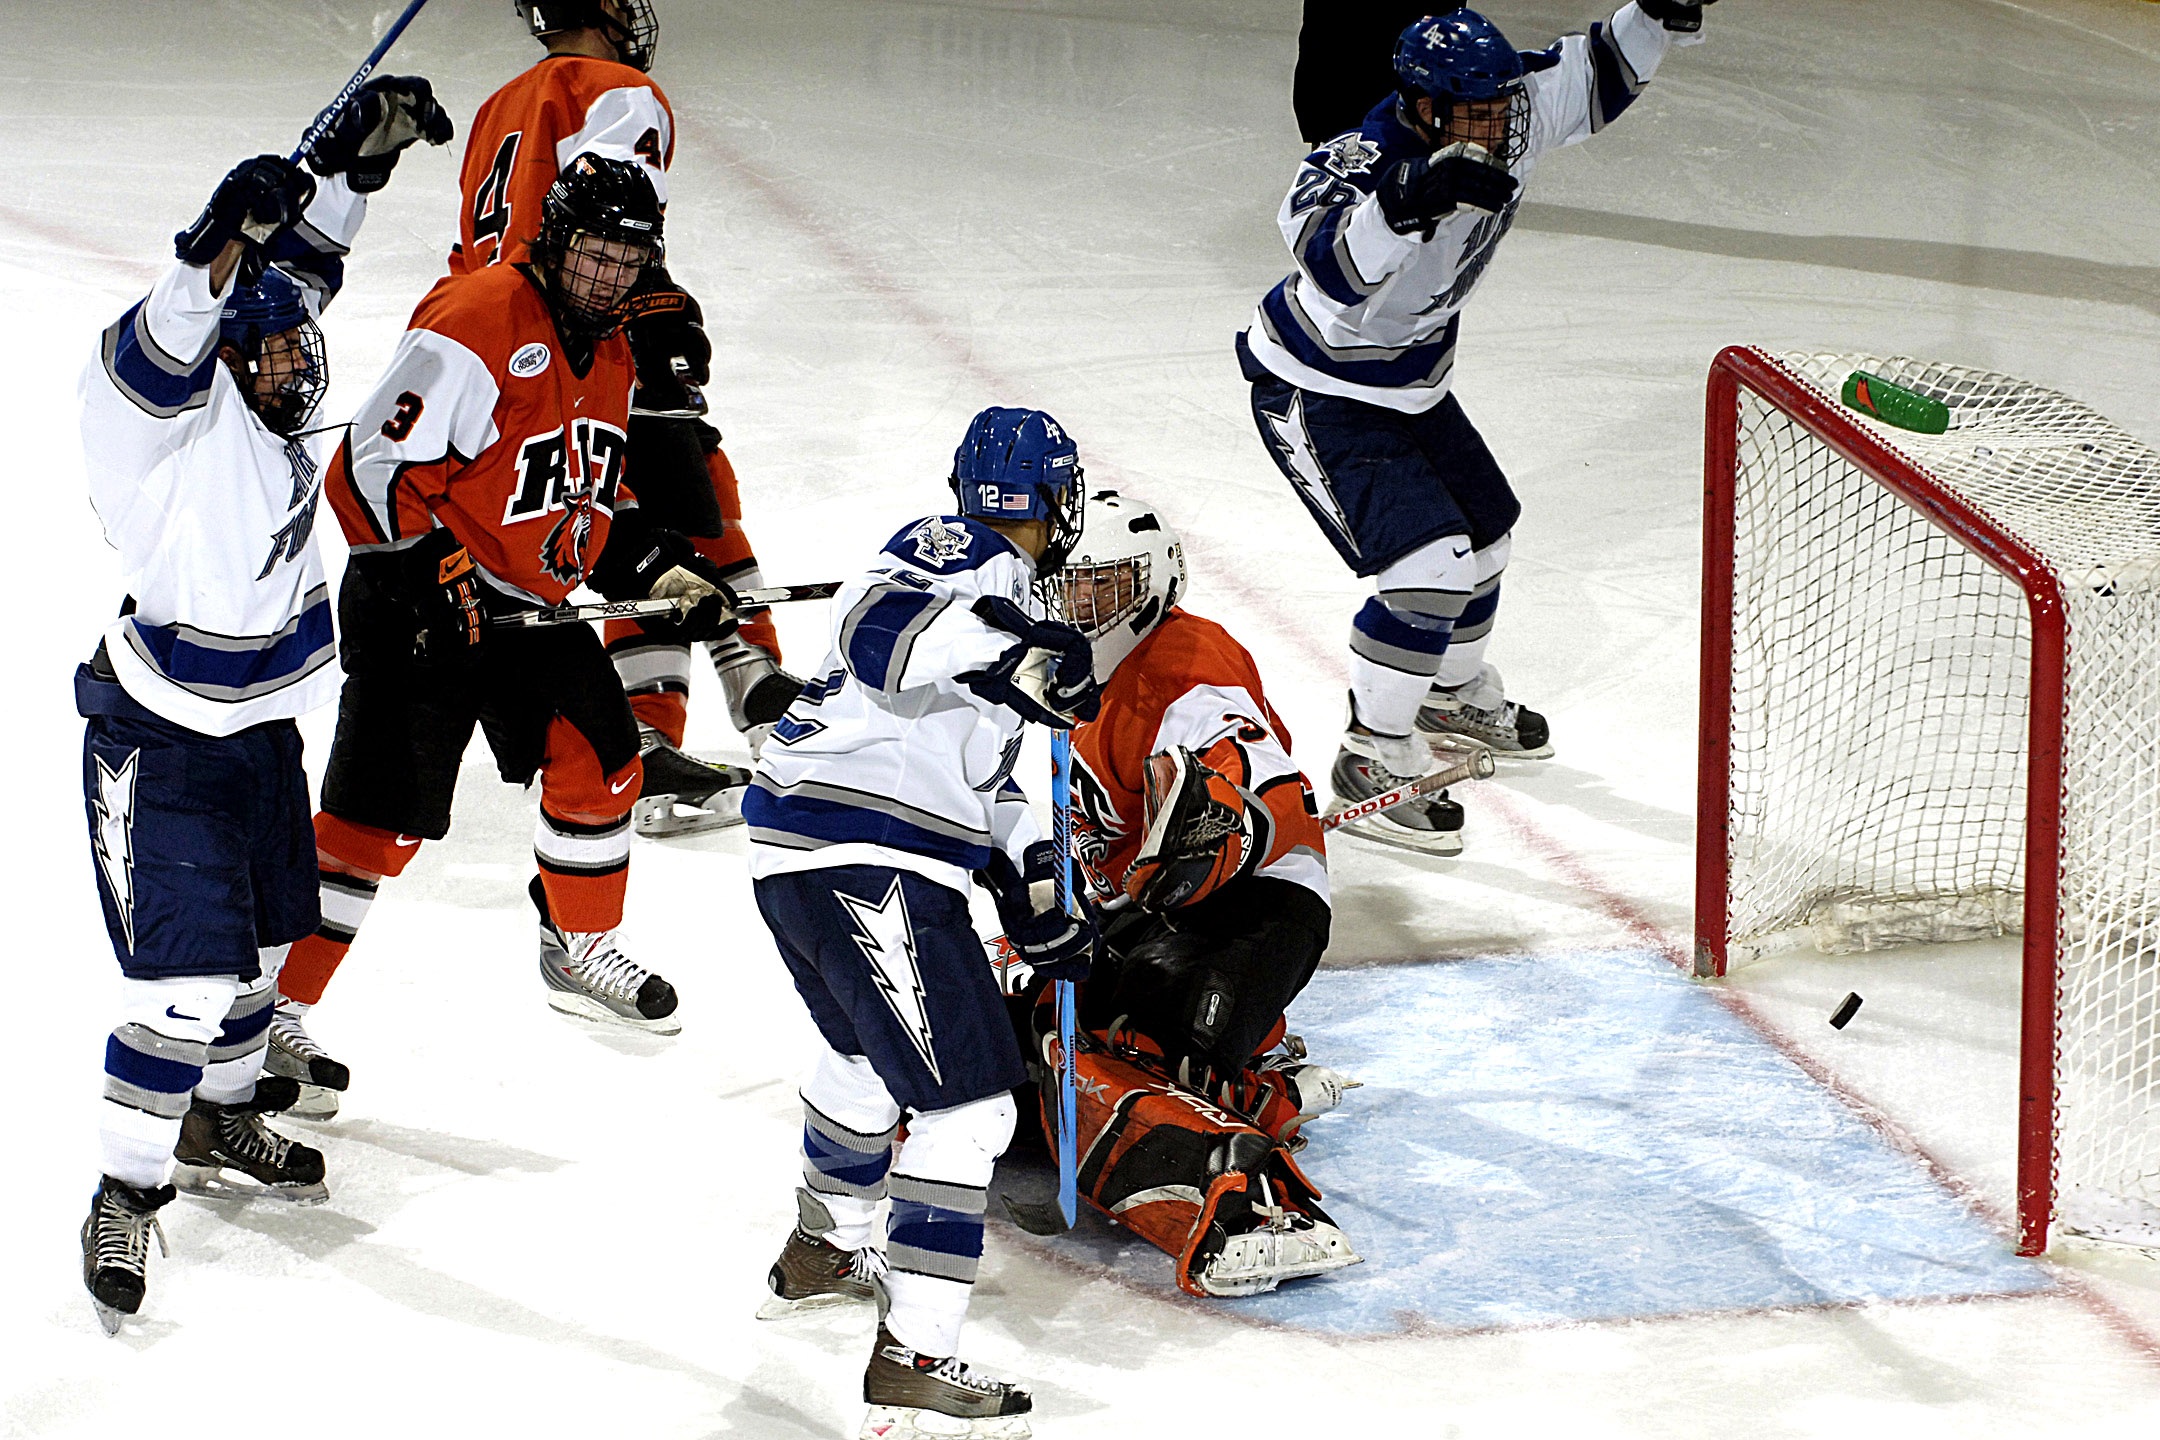
sport, game, play, skate, action, goal, player, ice hockey, hockey, competition, arena, mask, team, sports, helmet, net, skating, sticks, puck, goalie, goalkeeper, ball game, team sport, goaltender, roller in line hockey, stick and ball games, college ice hockey, ice hockey position, defenseman, bandy